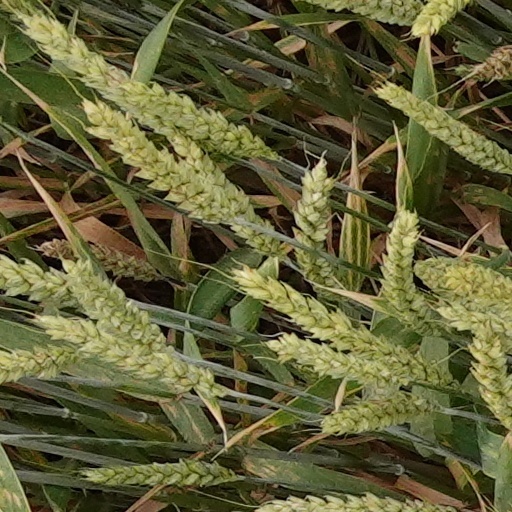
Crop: wheat